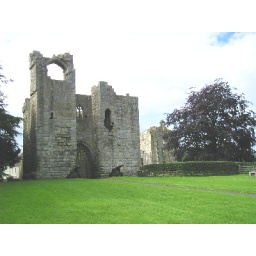
The castle was built in the mid 14th century to fend off Scottish raiders using the ford to cross the River Till.